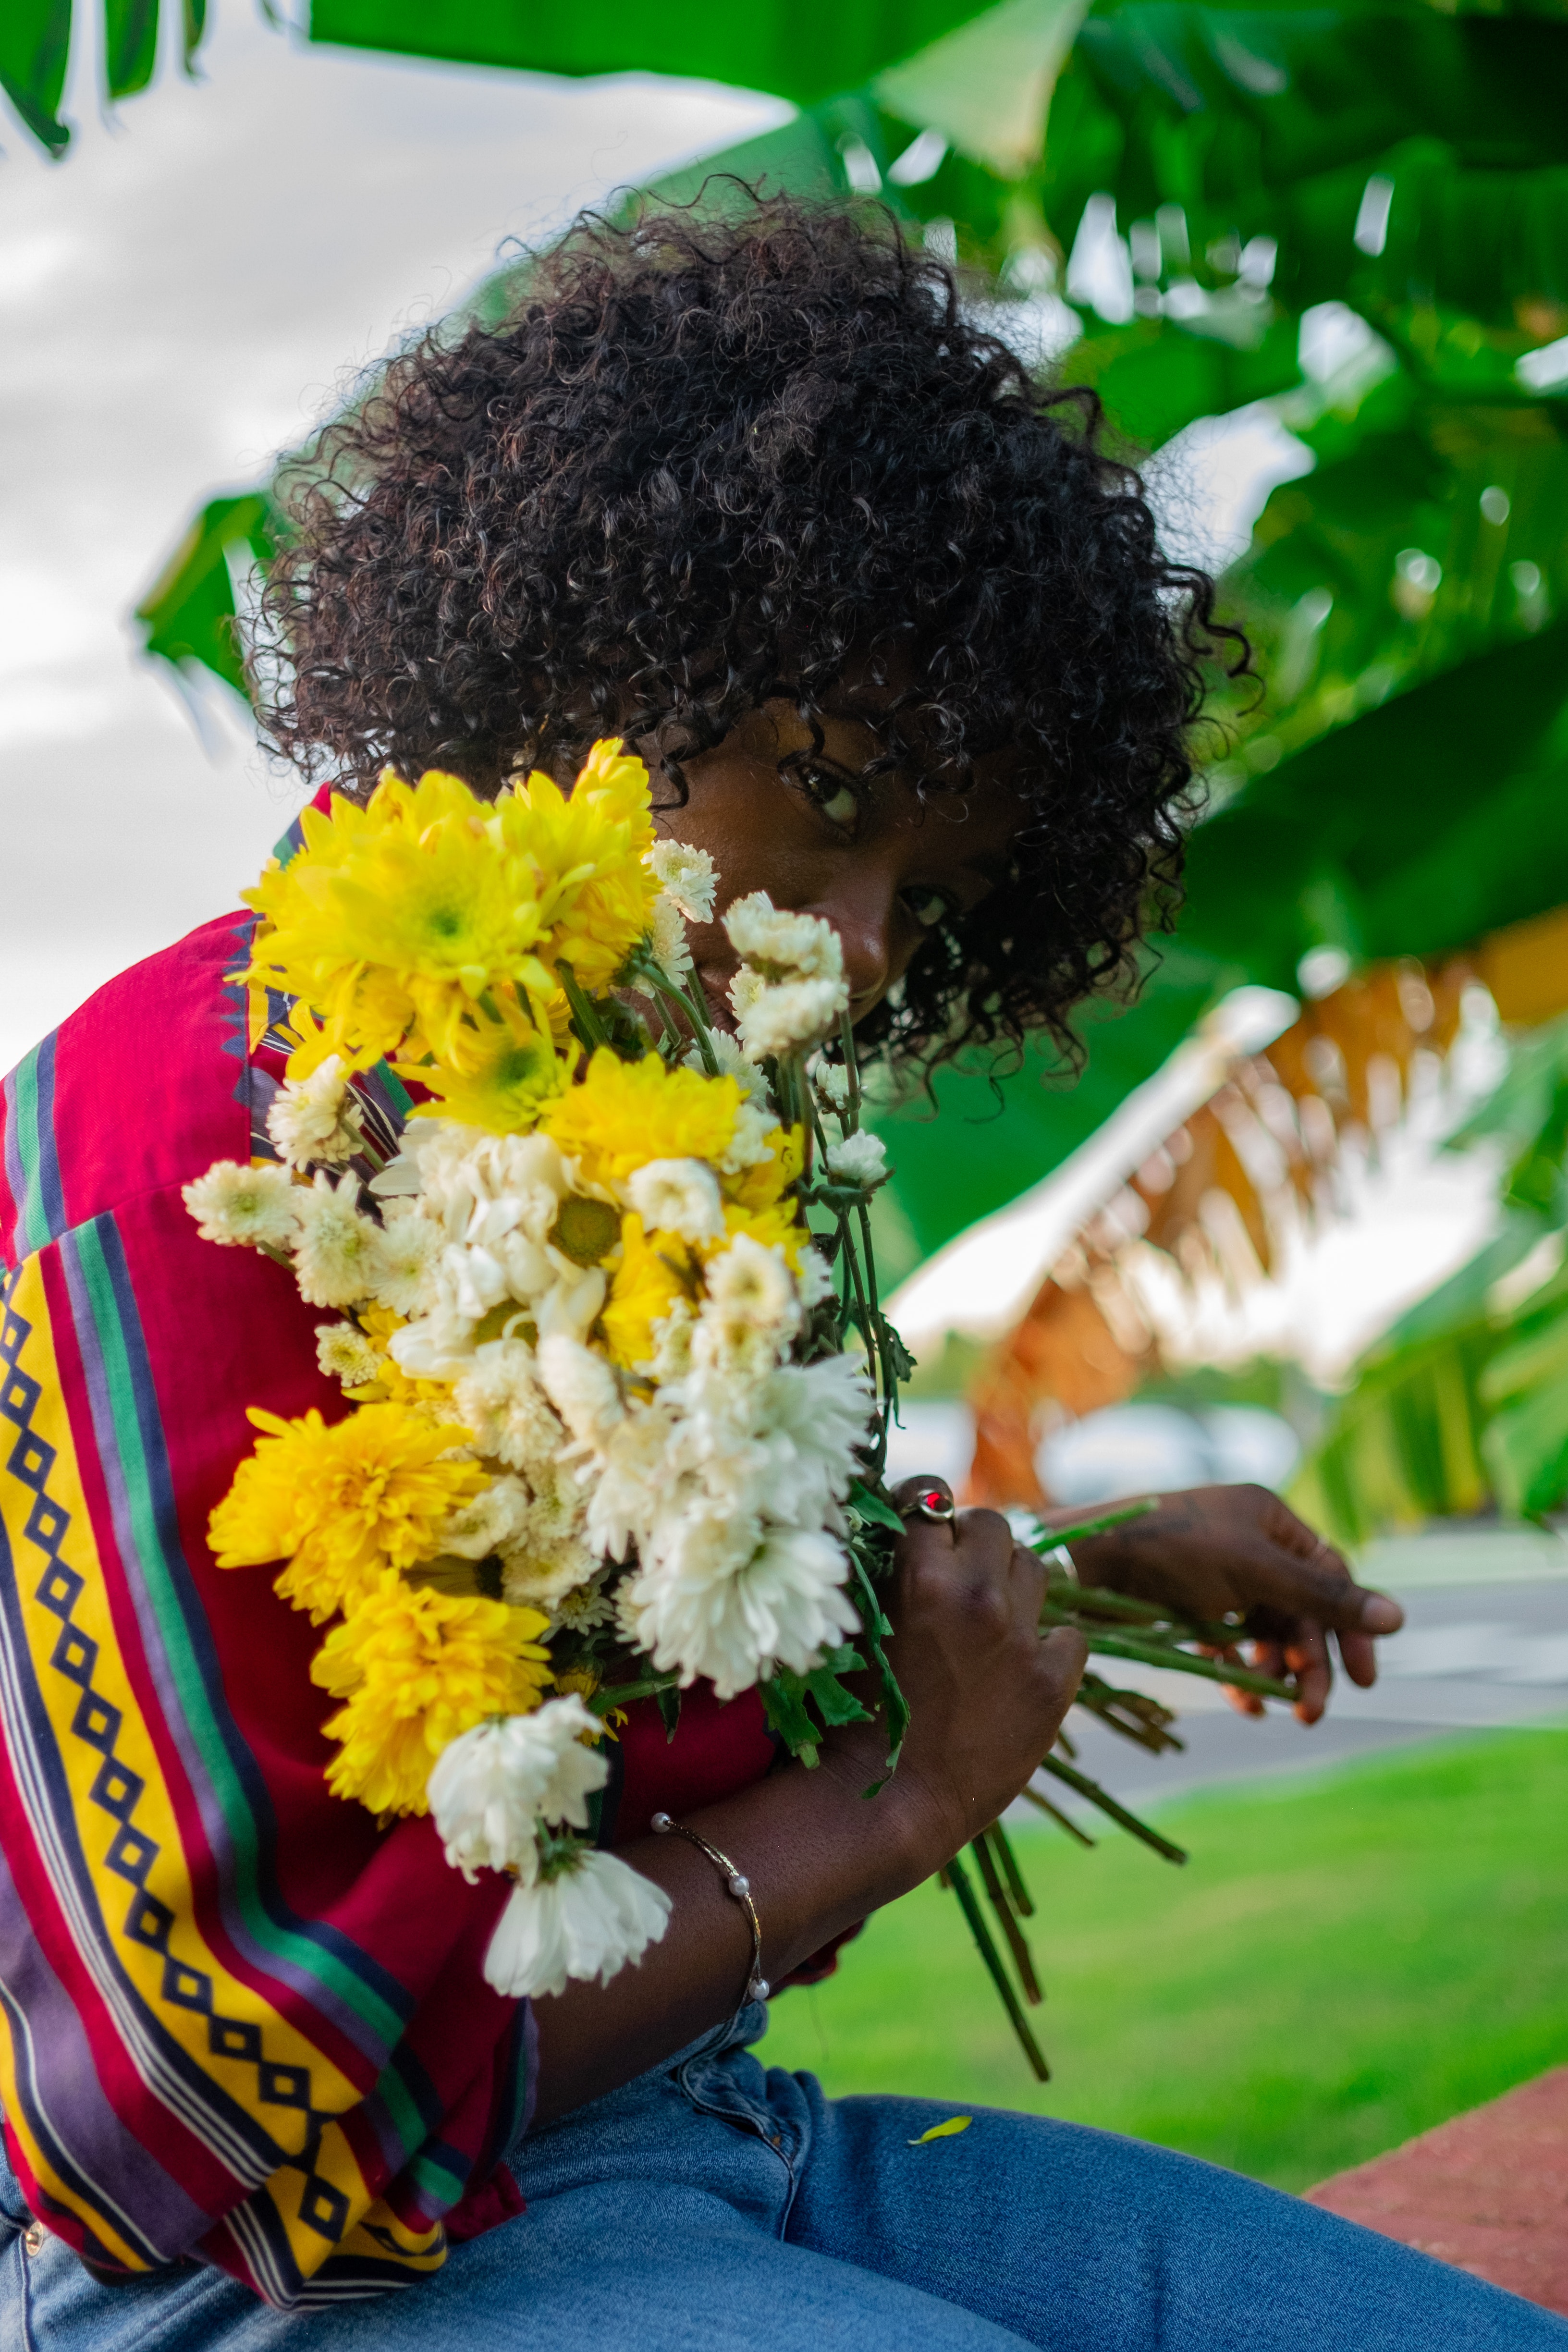
yellow, flower, flora, flower bouquet, flower arranging, floristry, plant, cut flowers, floral design, flowering plant